The Three-Cornered Hat (novel)

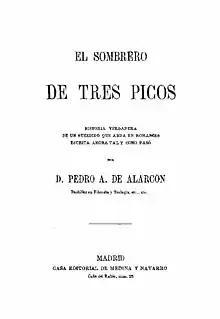
Cover of the book

The Three-Cornered Hat is a novel written by Pedro Antonio de Alarcón in 1874. The story of a magistrate infatuated with a miller's faithful wife is set in the province of Granada.